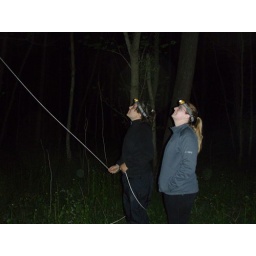
Trying to get the rope in the tree for the bear bag